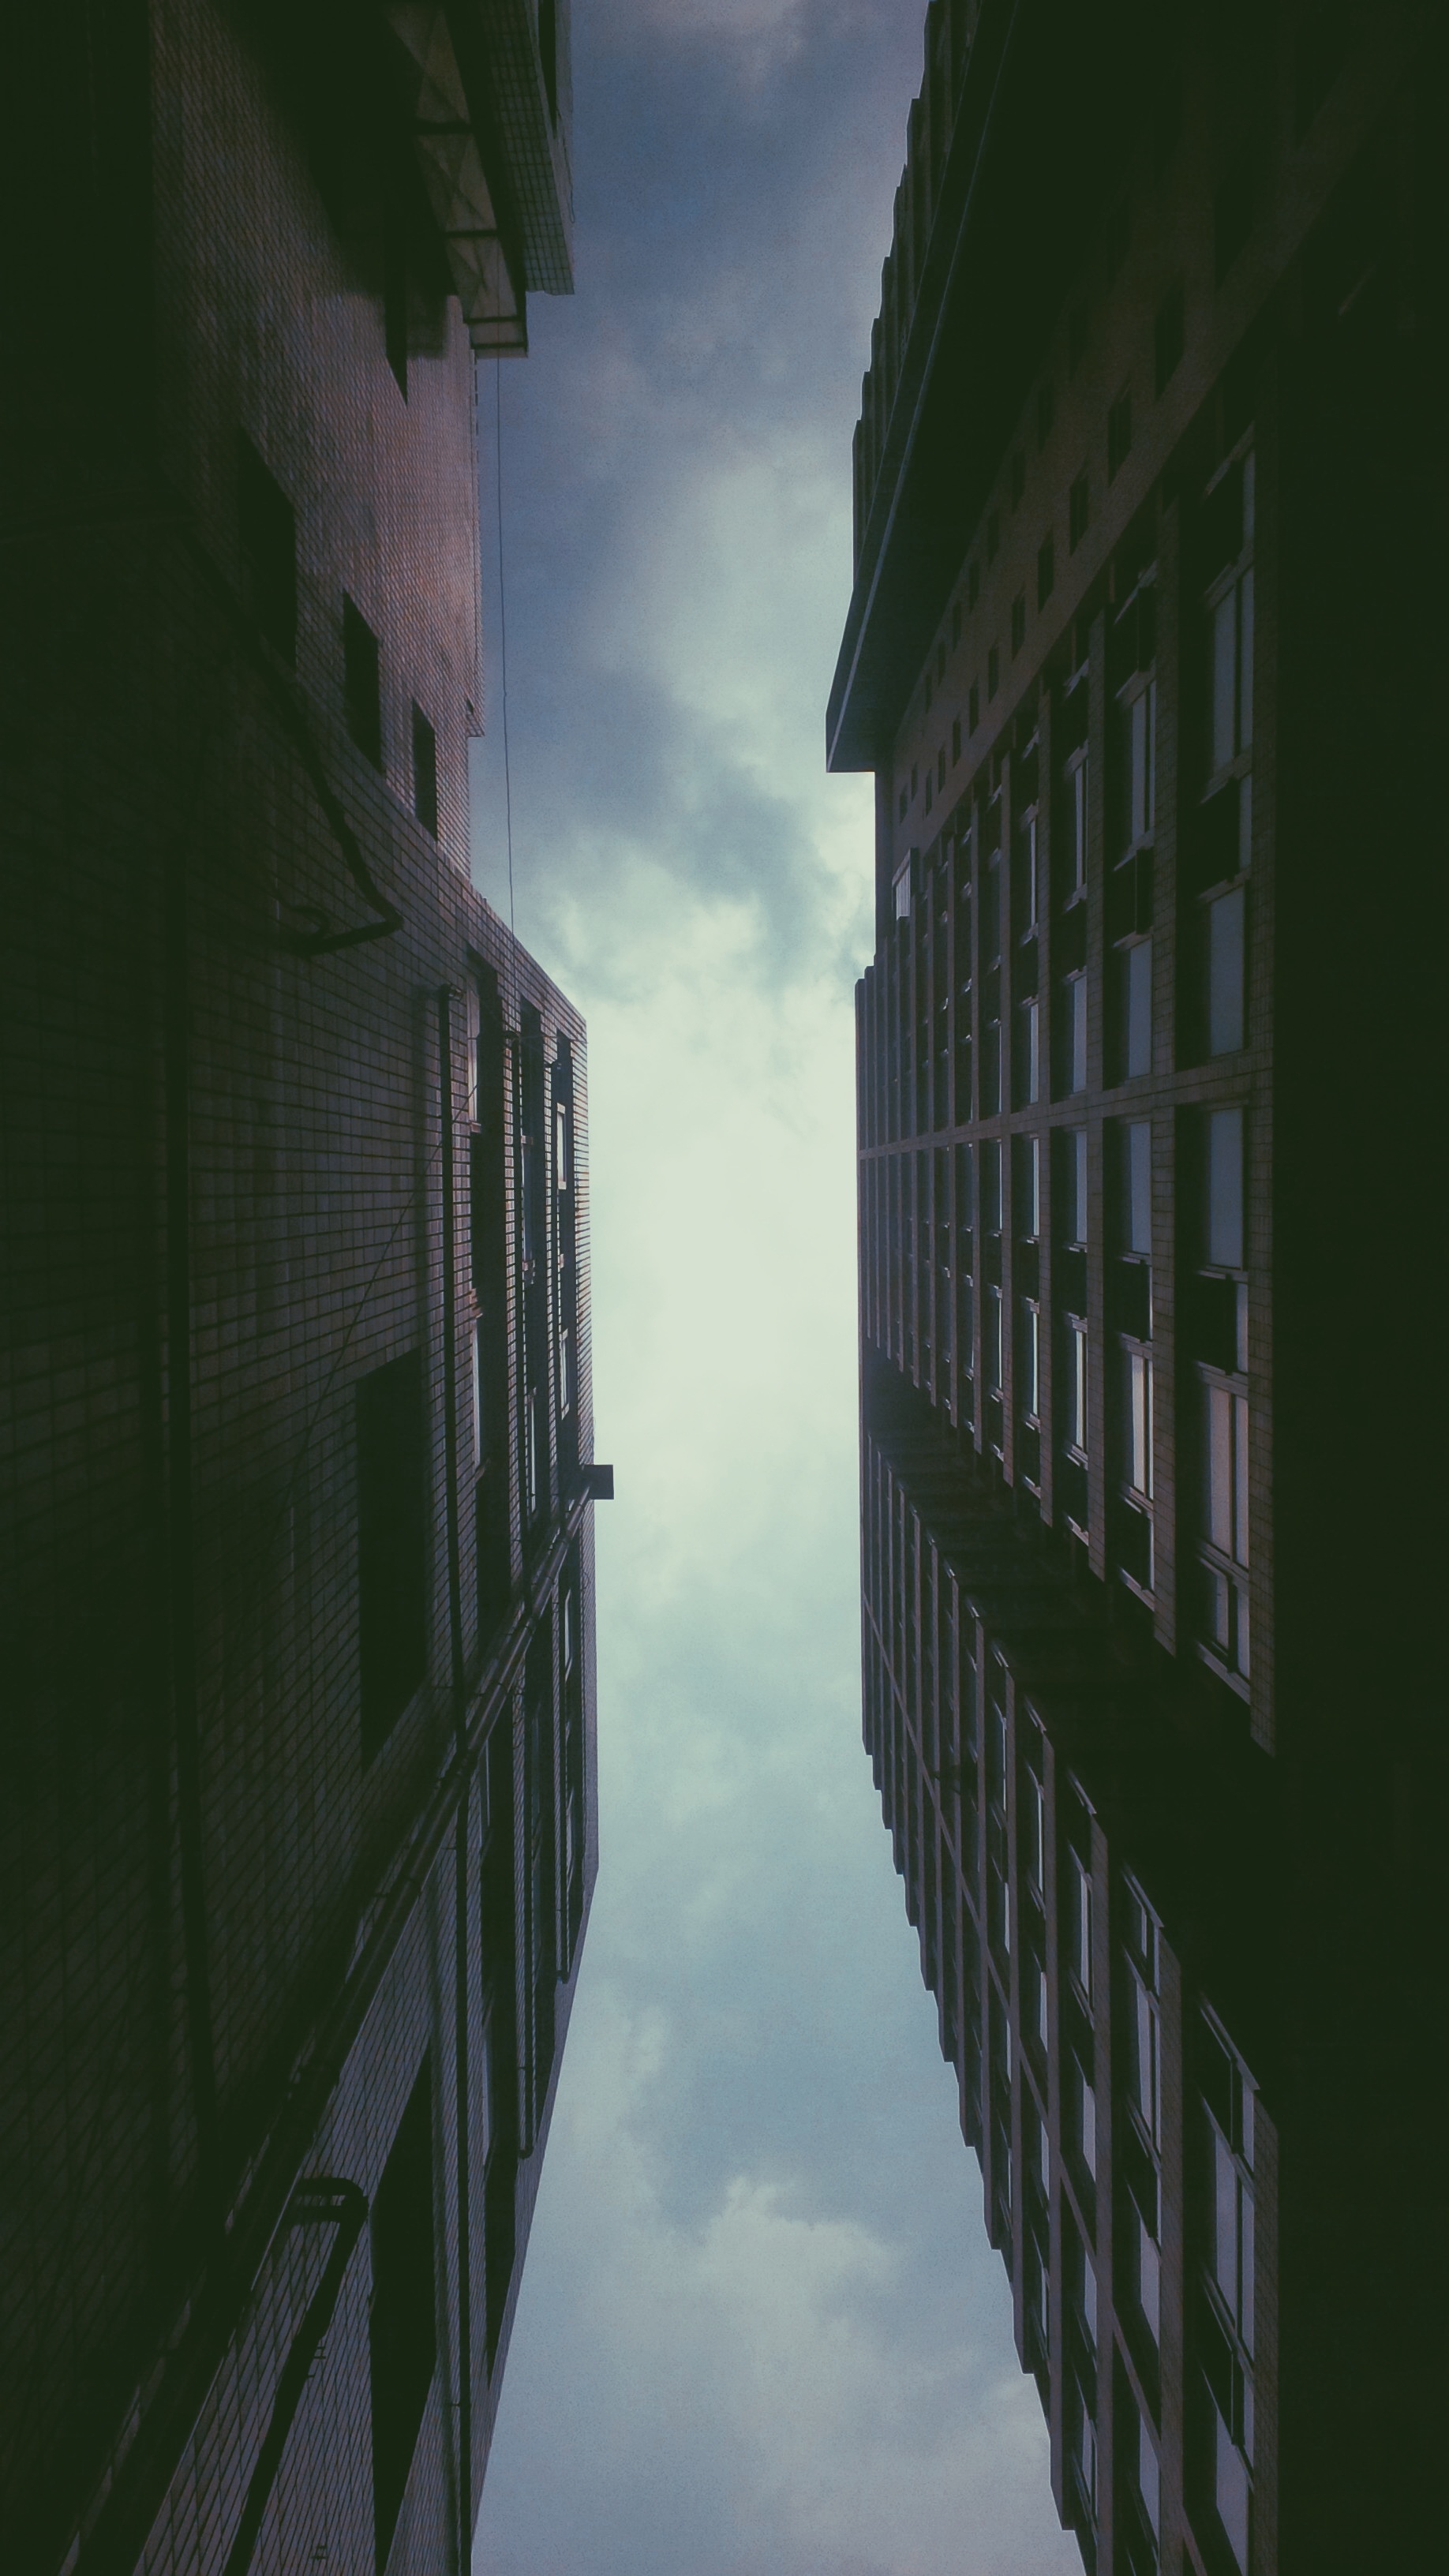
light, architecture, fog, sunlight, morning, window, building, alley, skyscraper, green, reflection, darkness, brick, waterway, infrastructure, tall, atmospheric phenomenon